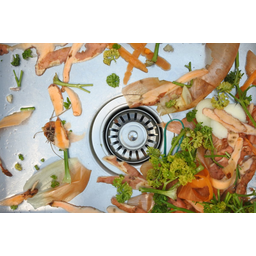
Label: generalcompost